Orient Queen (1989)

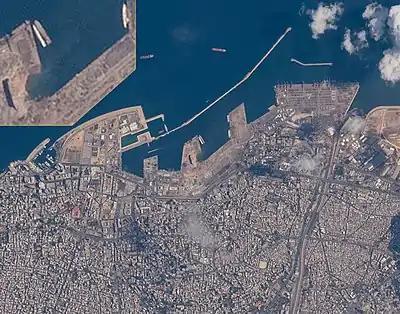
Chris Cassidy's photograph of the Beirut Port from the ISS on August 11. The capsized ship is visible in the top right angle of the closeup.

"Orient Queen" arrived in Beirut on 27 June 2020 following a 22-day voyage from King Abdullah Port in Saudi Arabia. On 4 August, the vessel was severely damaged by an ammonium nitrate explosion while moored at its berth.